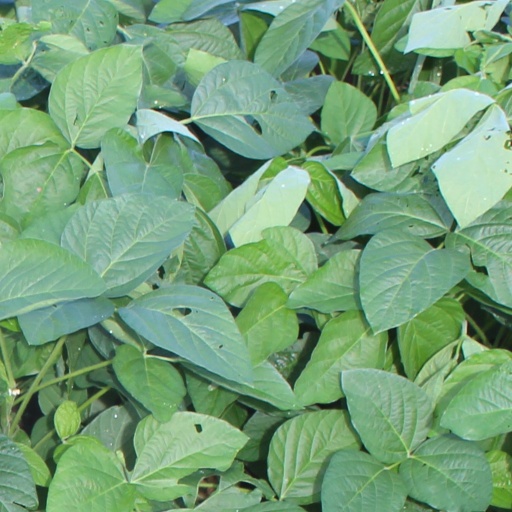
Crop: soybean